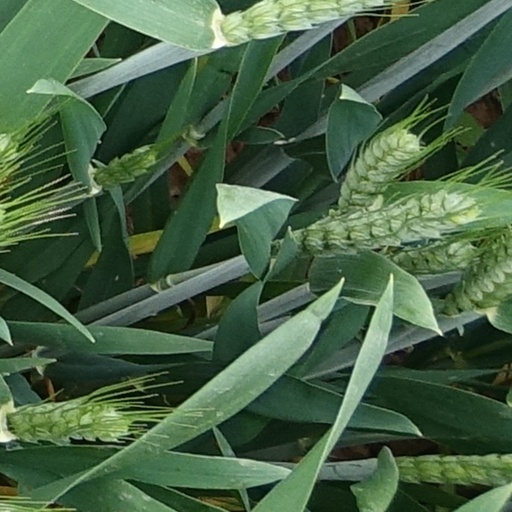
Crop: wheat